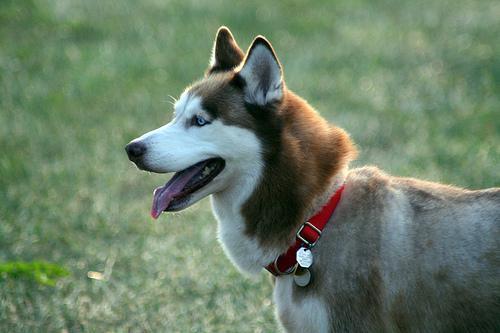
Siberian_husky